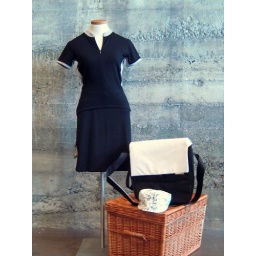
black Spin jersey by Ibex, black Pizzi skirt by Ibex with white Preston office bag by Basil and black &amp;amp; white Flipside hat